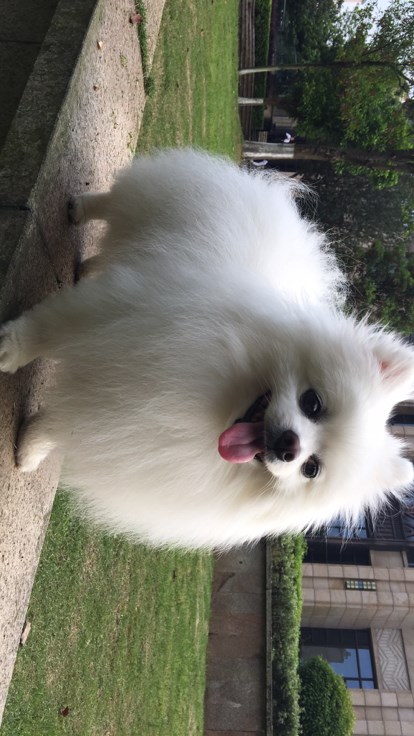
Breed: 1936-n000005-Pomeranian